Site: brandenburg
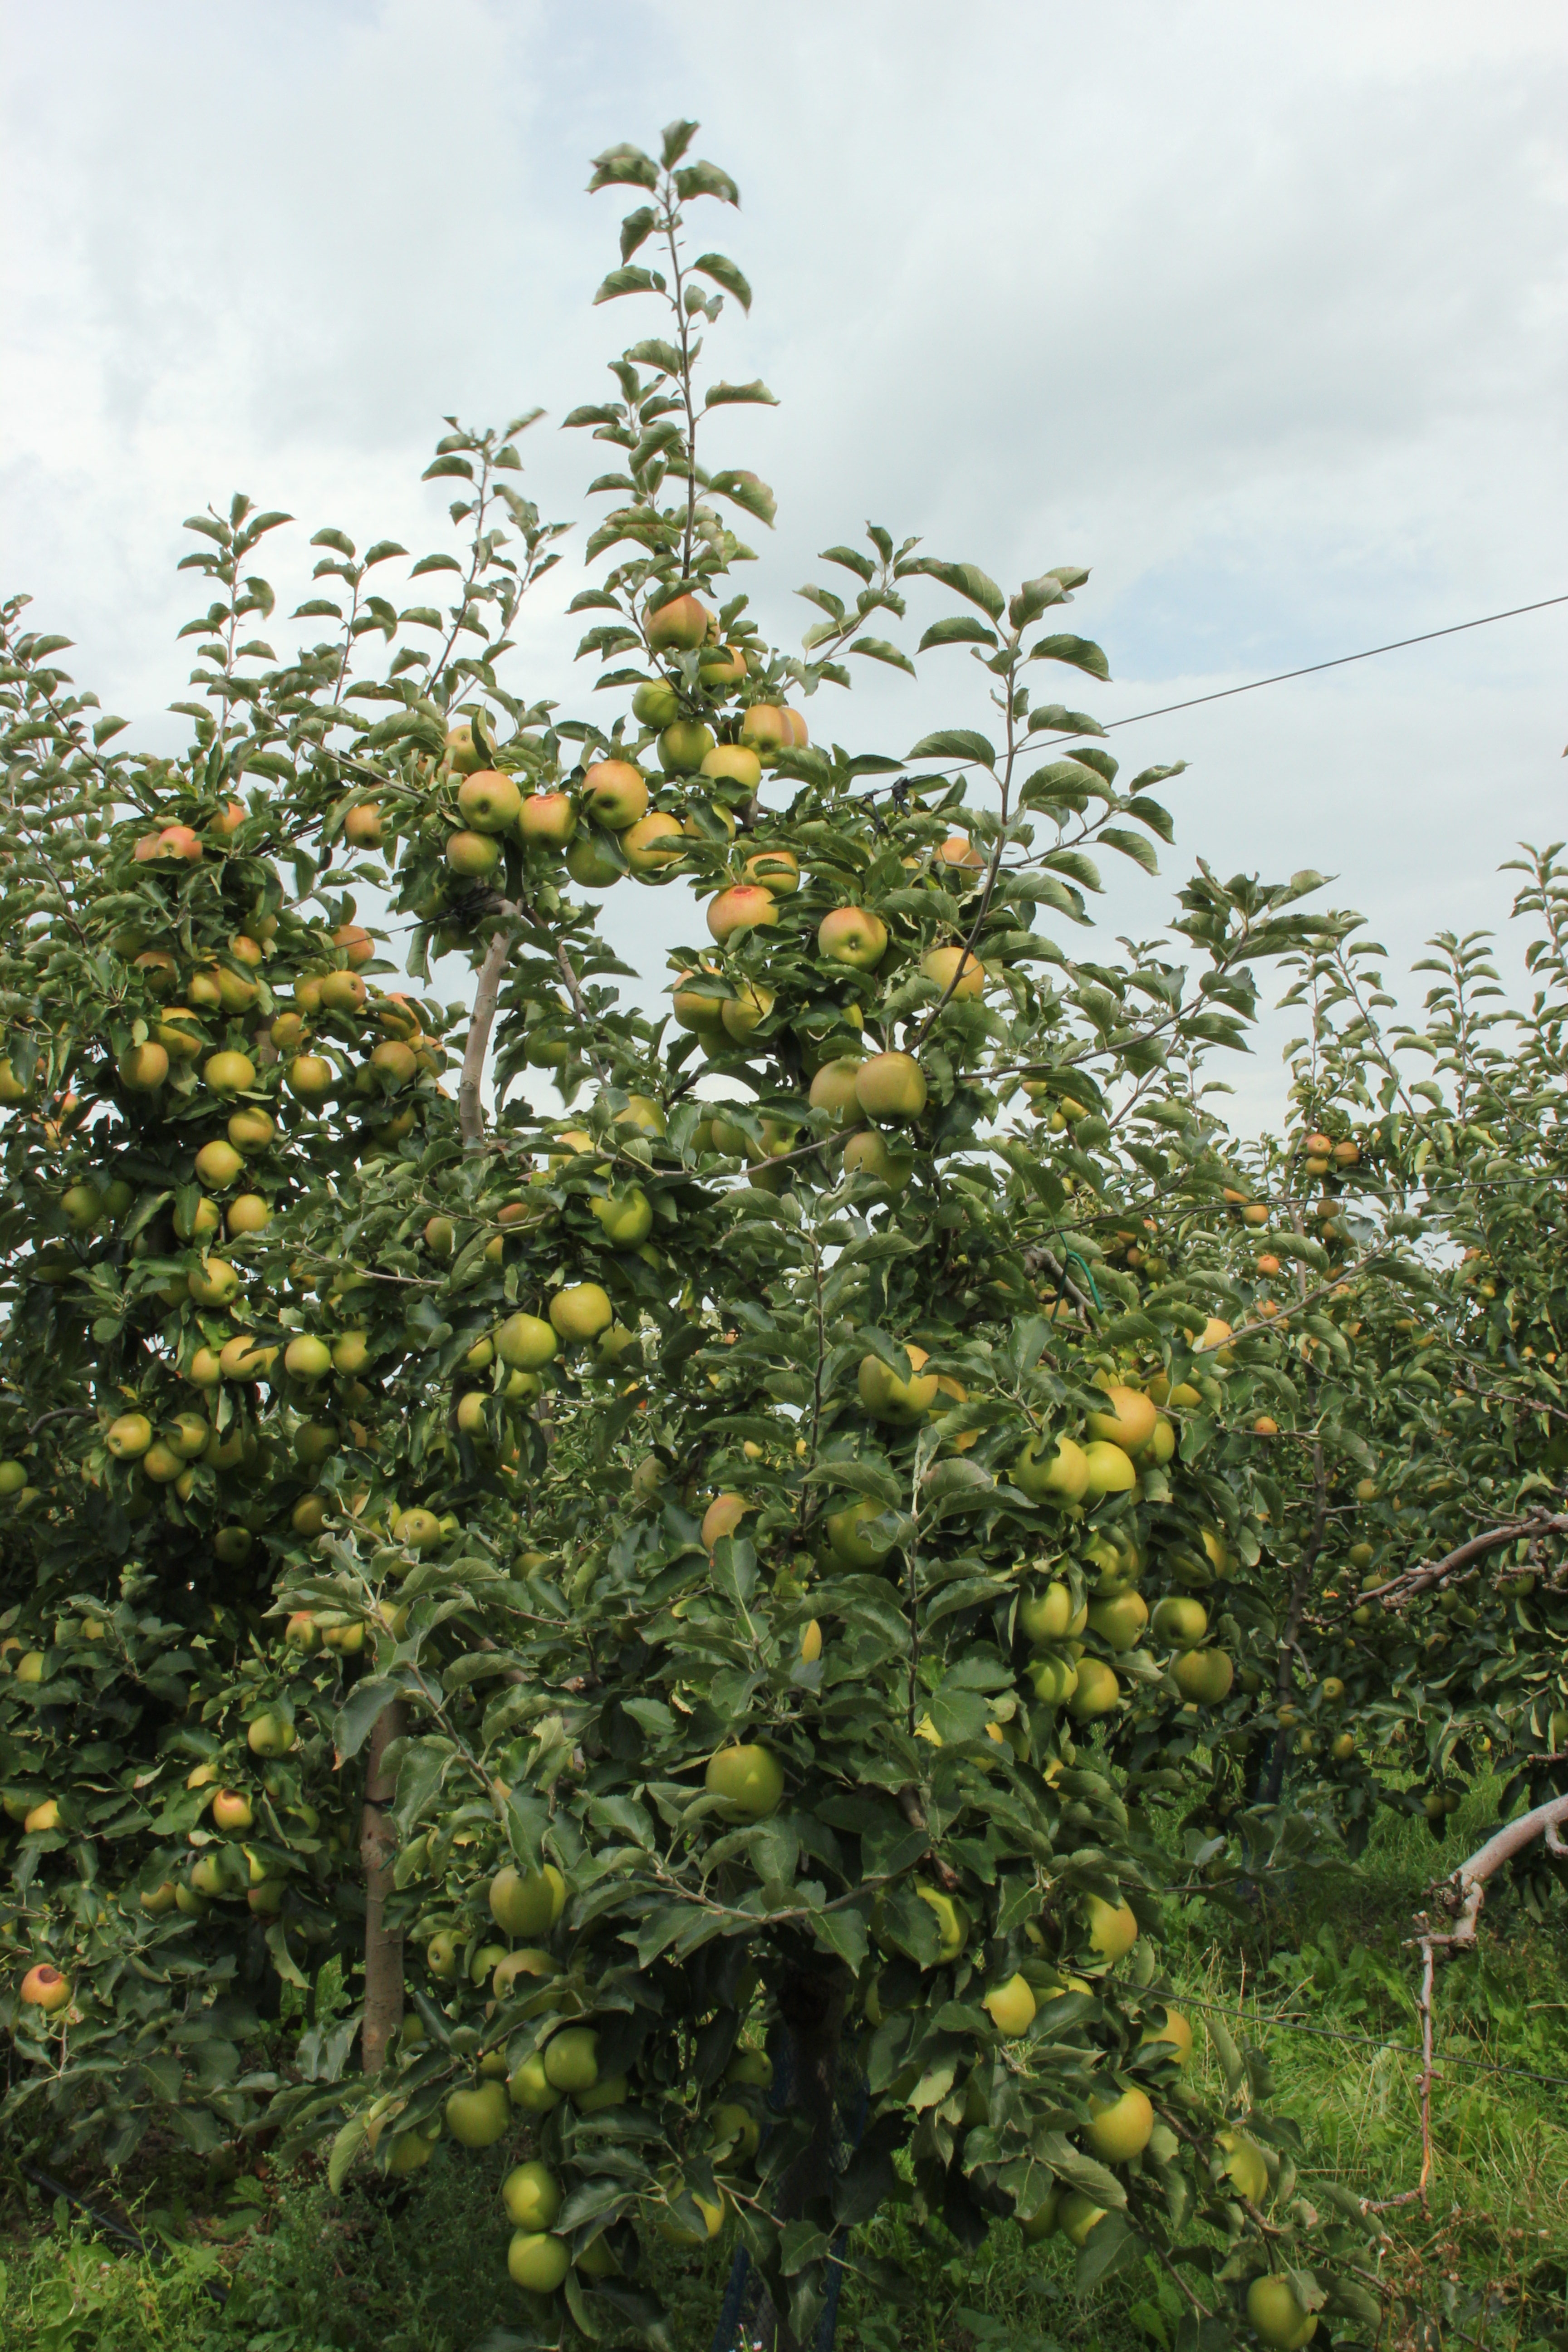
Growth stage (BBCH 87): Maturity of fruit and seed